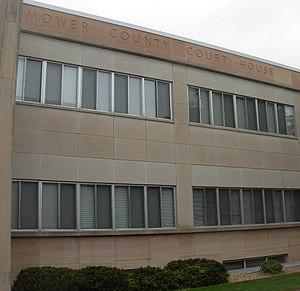
Le comté de Mower est situé dans l’État du Minnesota, aux États-Unis. Il comptait 38 603 habitants en 2000. Son siège est Austin.